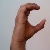
The image shows a hand gesture representing the letter 'C' in Indian Sign Language.